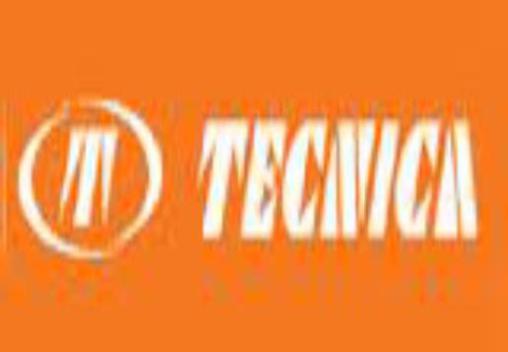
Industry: Sports